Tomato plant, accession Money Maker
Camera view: horizontal (90 deg, fisheye); turntable rotation: 210 degrees
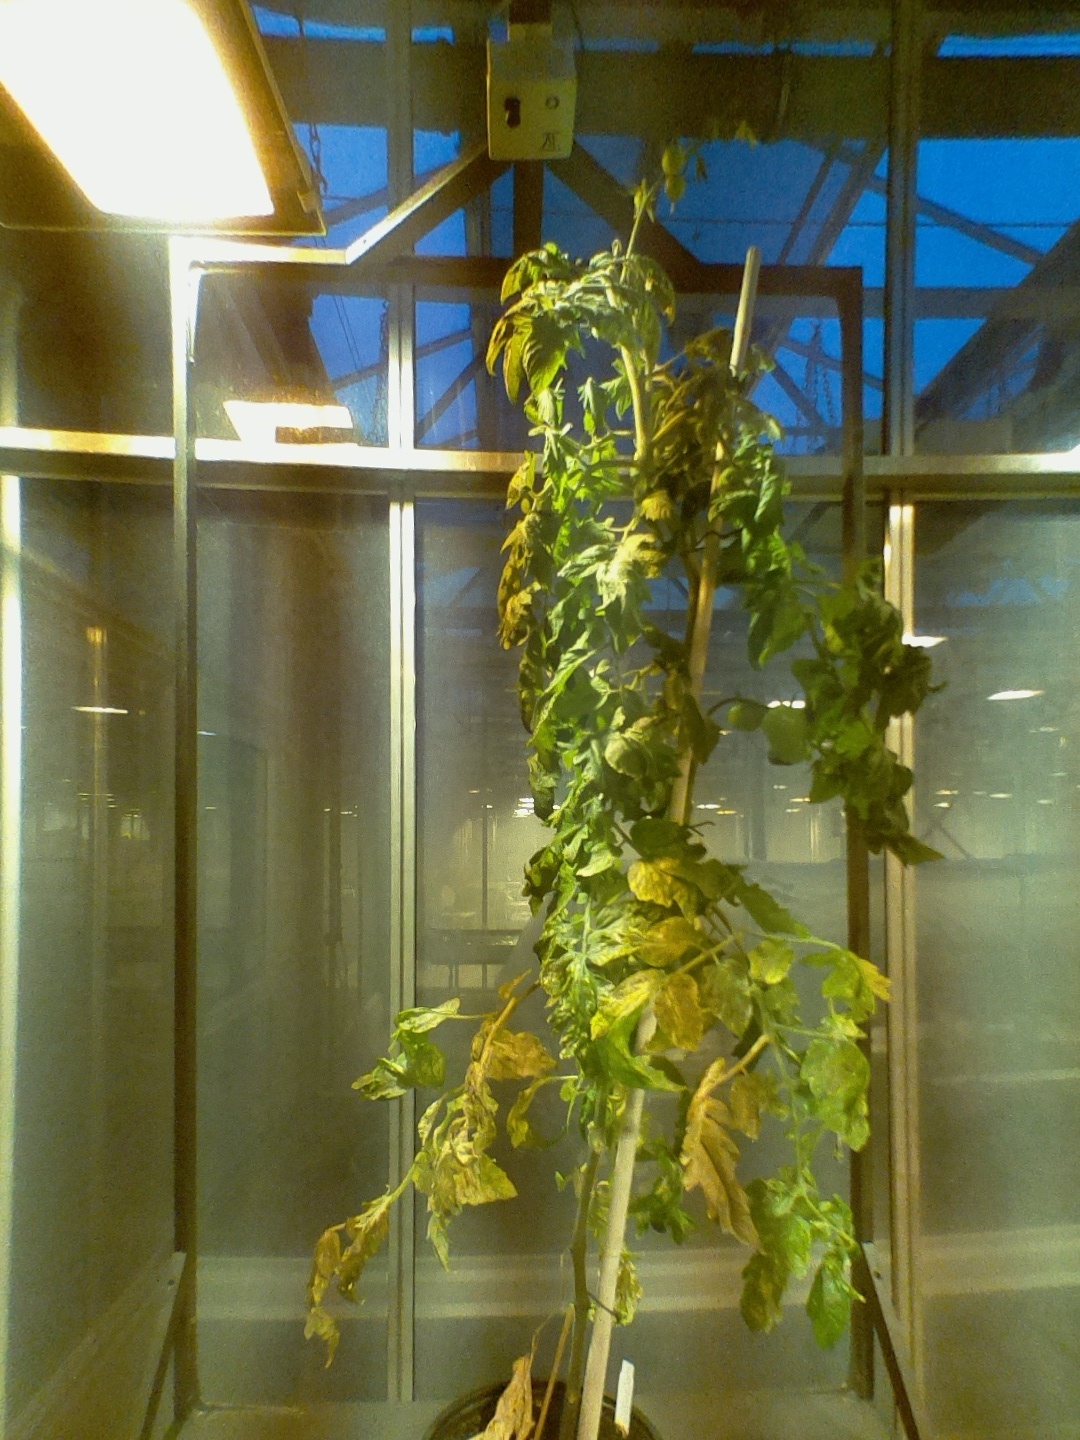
BBCH growth stage 75: 50%-60% of final fruit size